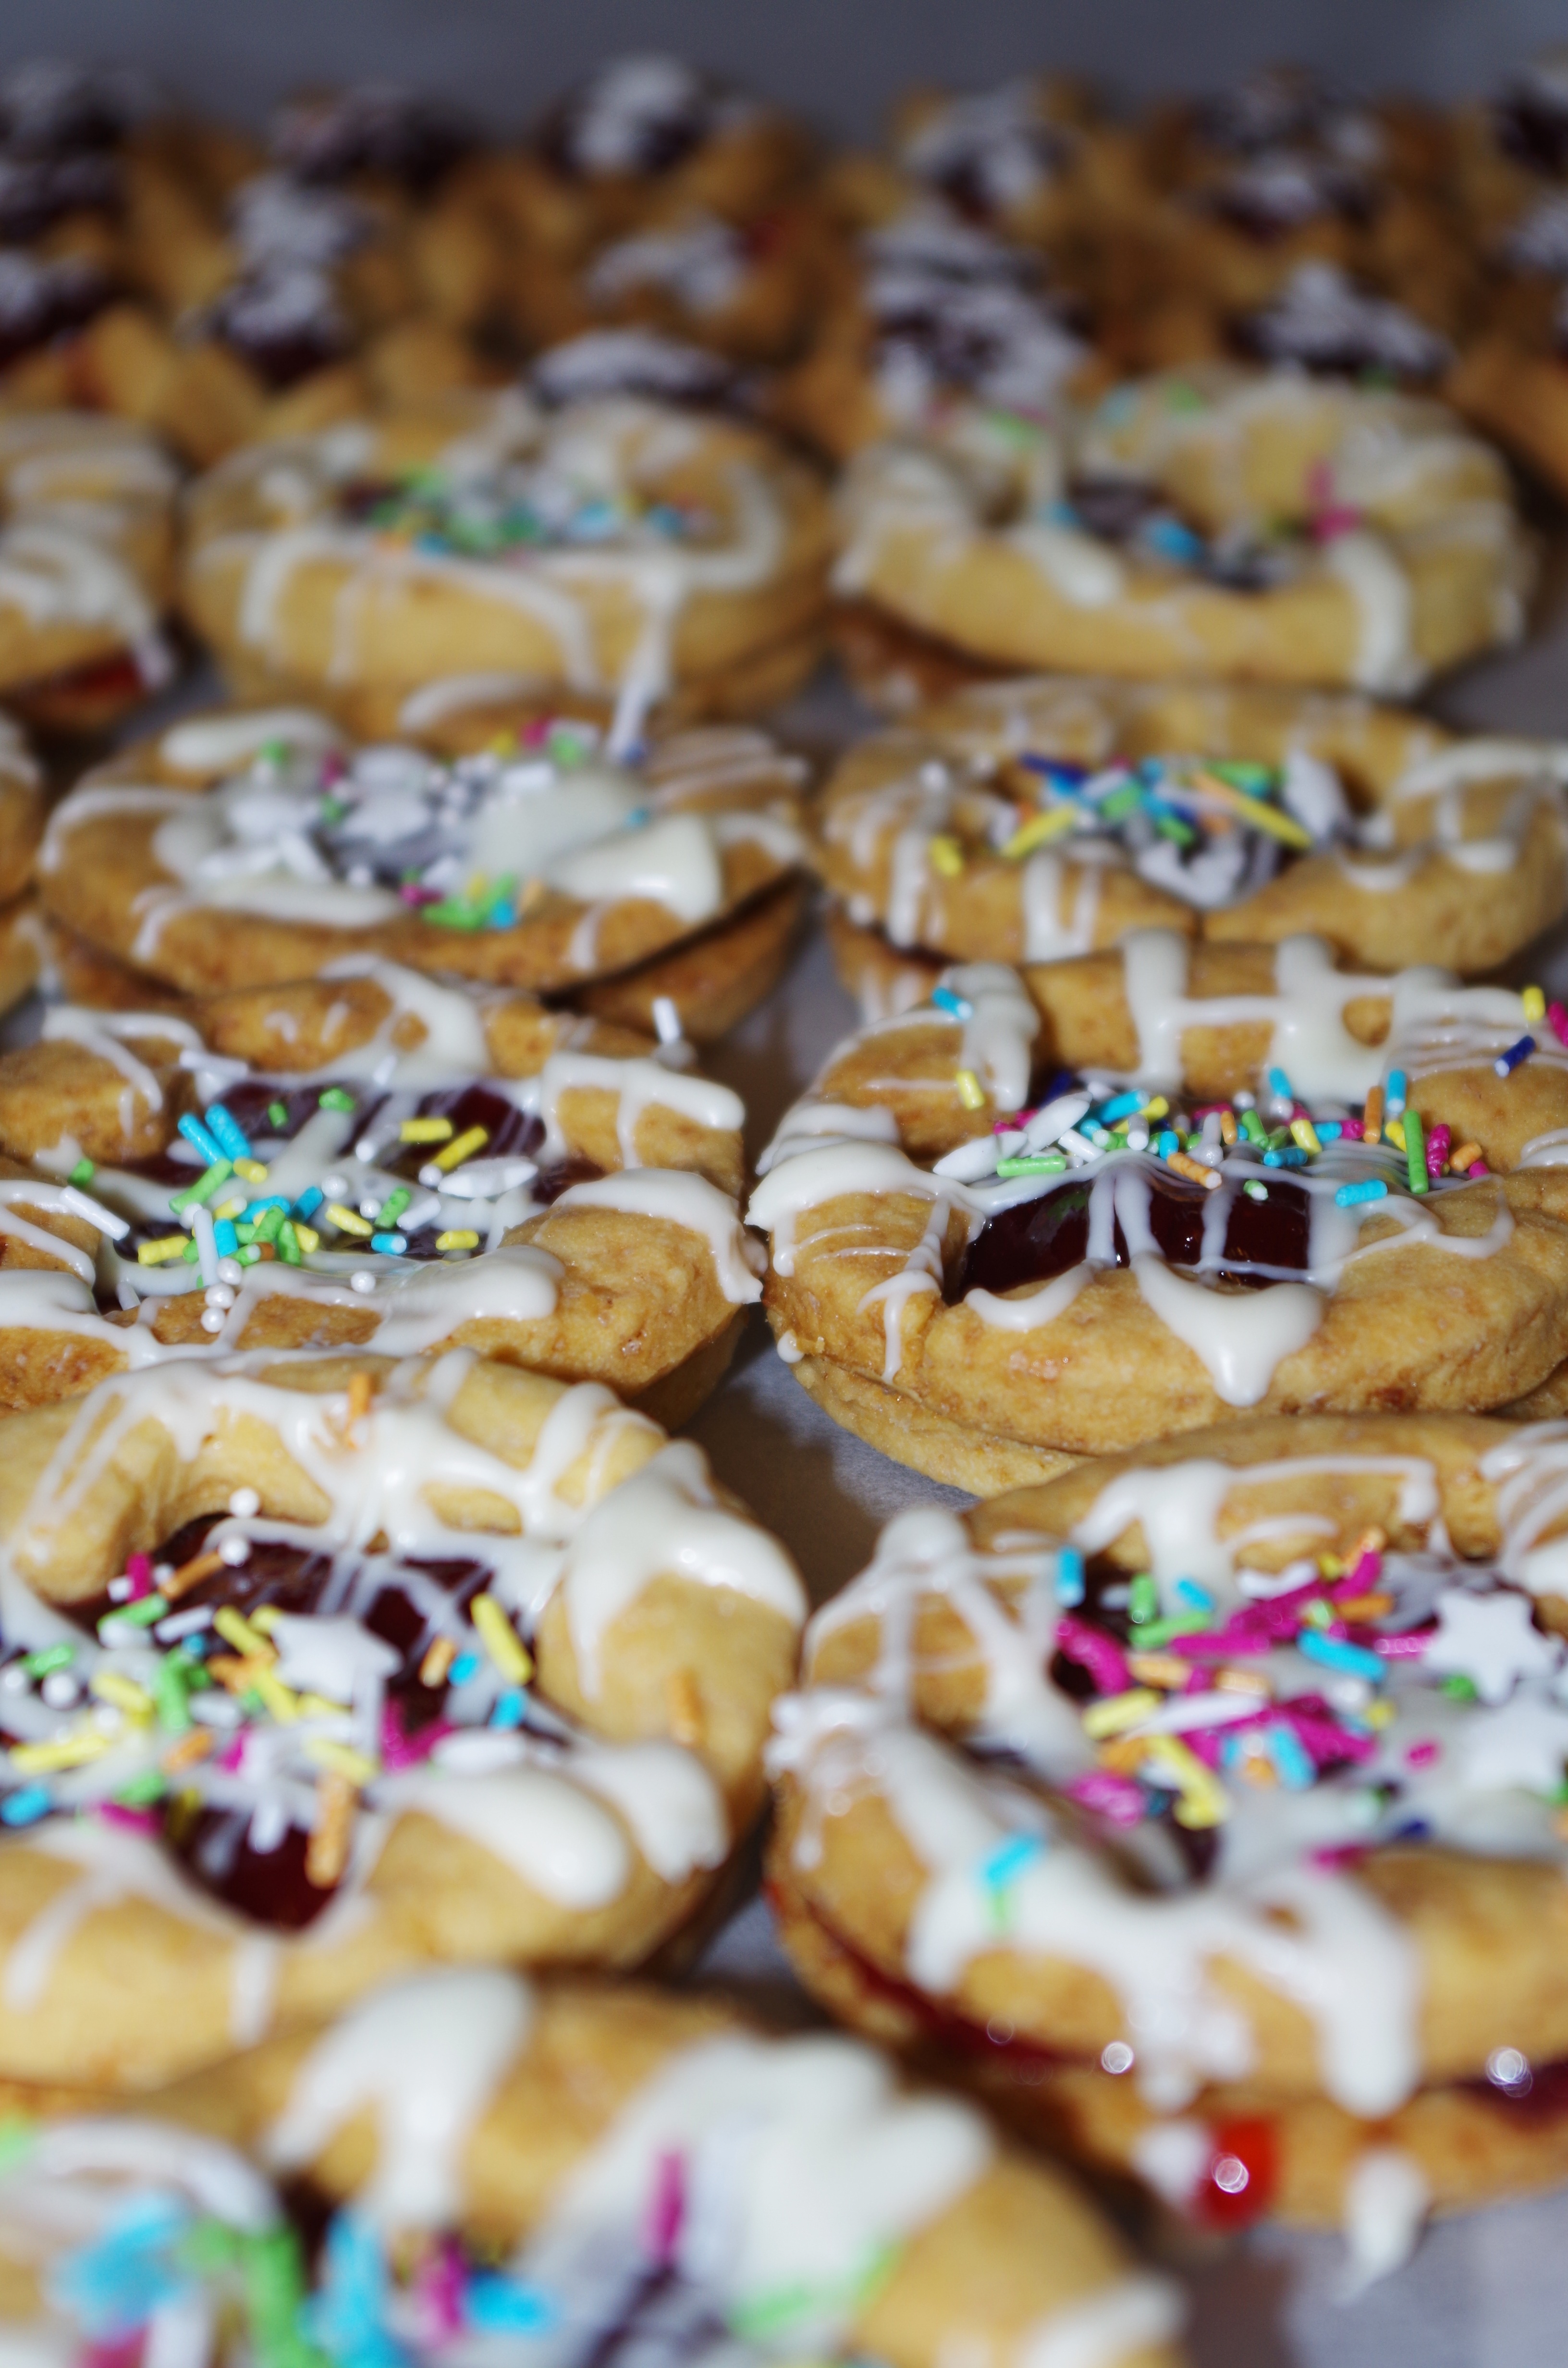
dish, meal, food, produce, breakfast, baking, dessert, icing, candy, sweetness, baked goods, cakes, snack food, cookies and crackers, christmas pastry